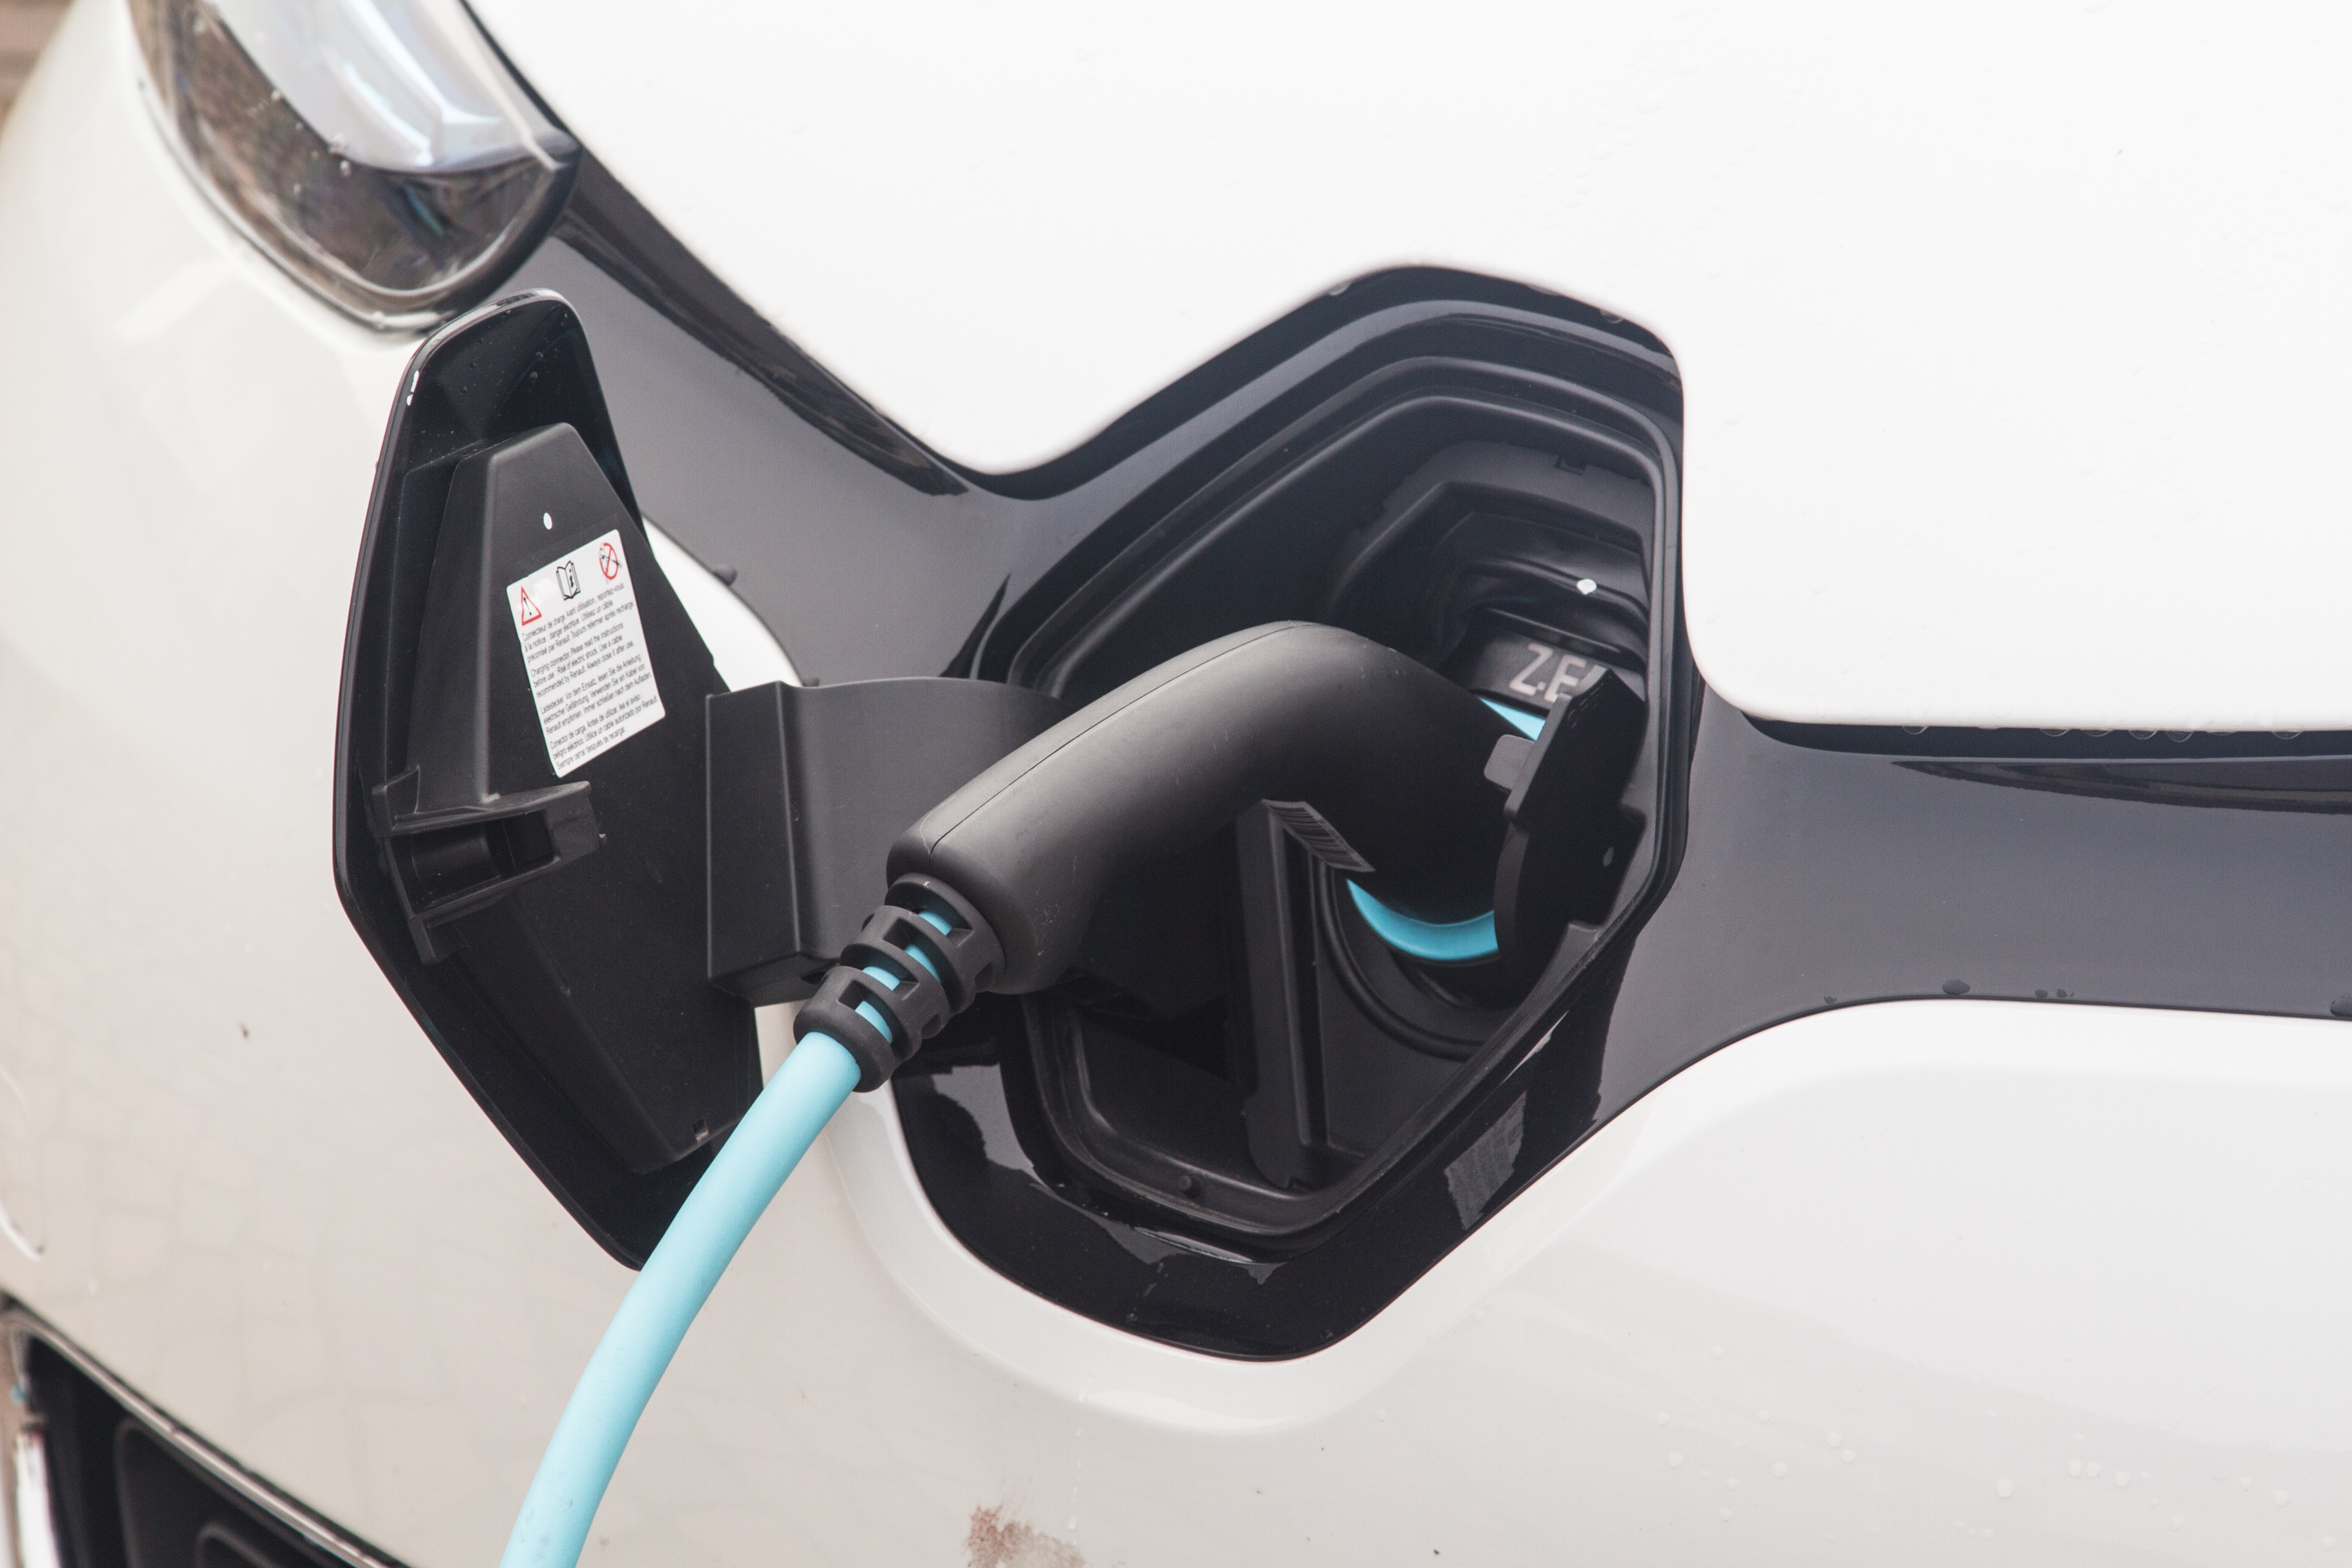
technology, car, wheel, vehicle, steering wheel, energy, bumper, current, battery, electric, power generation, charge, electric car, city car, automobile make, automotive exterior, automotive design, battery charge